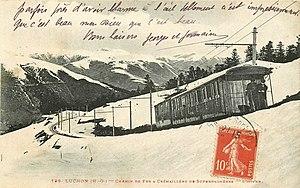
Carte postale de la Chemin de fer de Luchon à Superbagnères. Locomotive avec deux voitures pour un total de 120 voyageurs. Fabricant de la locomotive
Le Chemin de fer de Luchon à Superbagnères est un chemin de fer à voie métrique et à crémaillère construit en 1912 et desservant au départ de Luchon le plateau de Superbagnères.